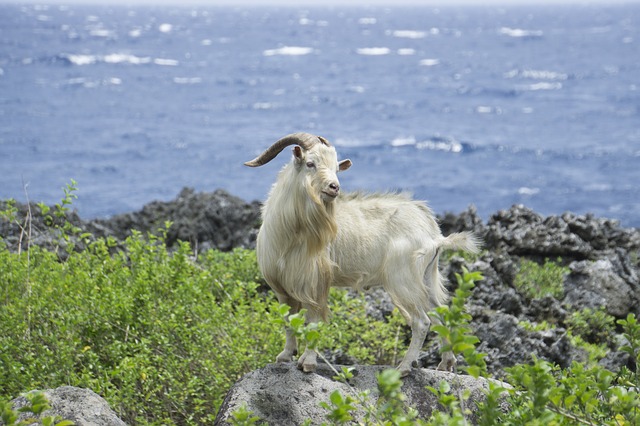
Label: pecora